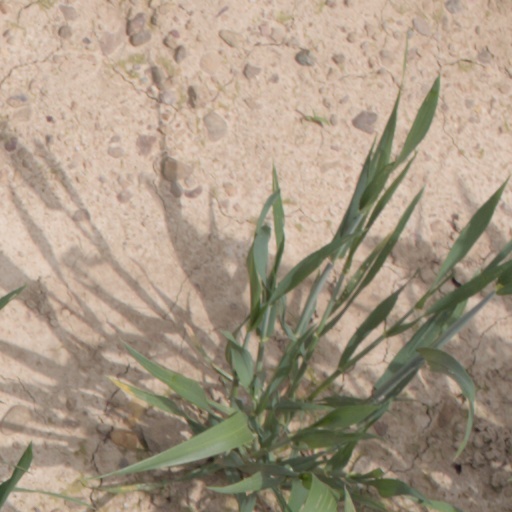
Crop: wheat